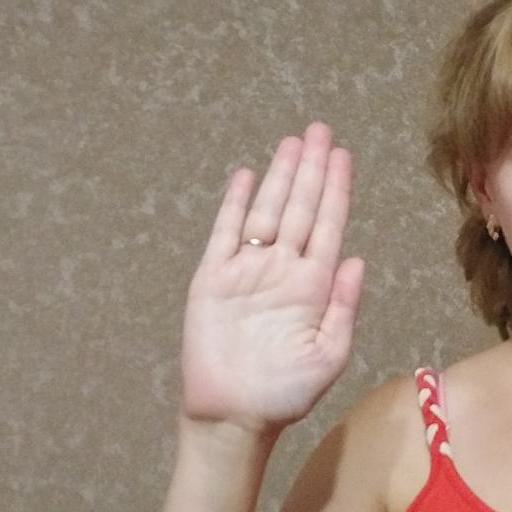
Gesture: stop